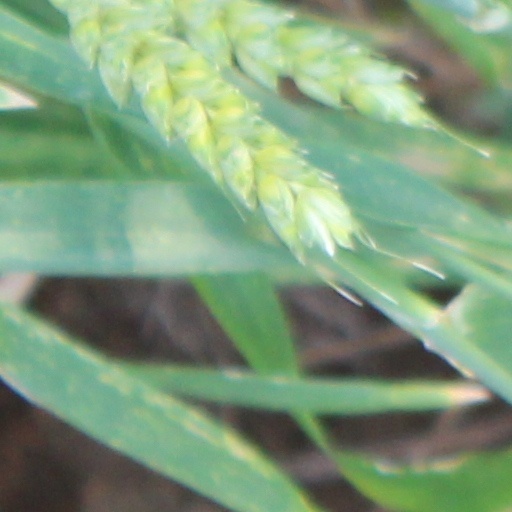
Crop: wheat